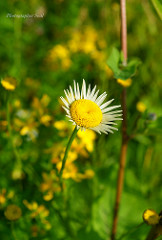
Flower: daisy